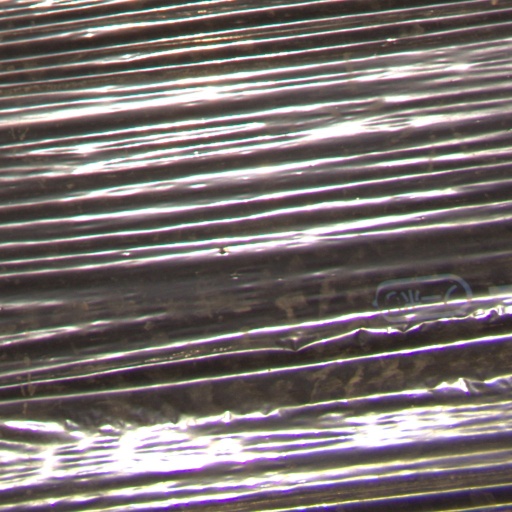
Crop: Jerusalem artichoke